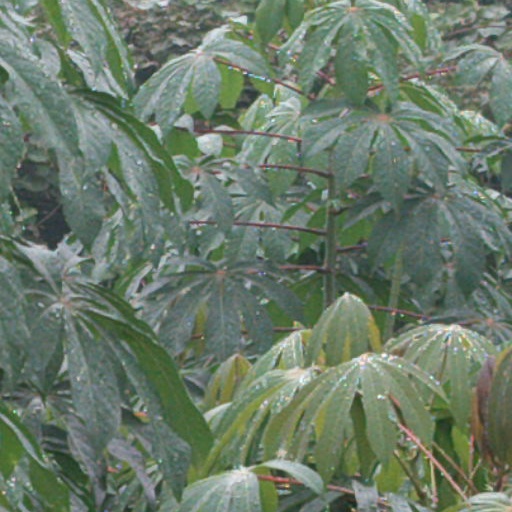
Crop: cassava